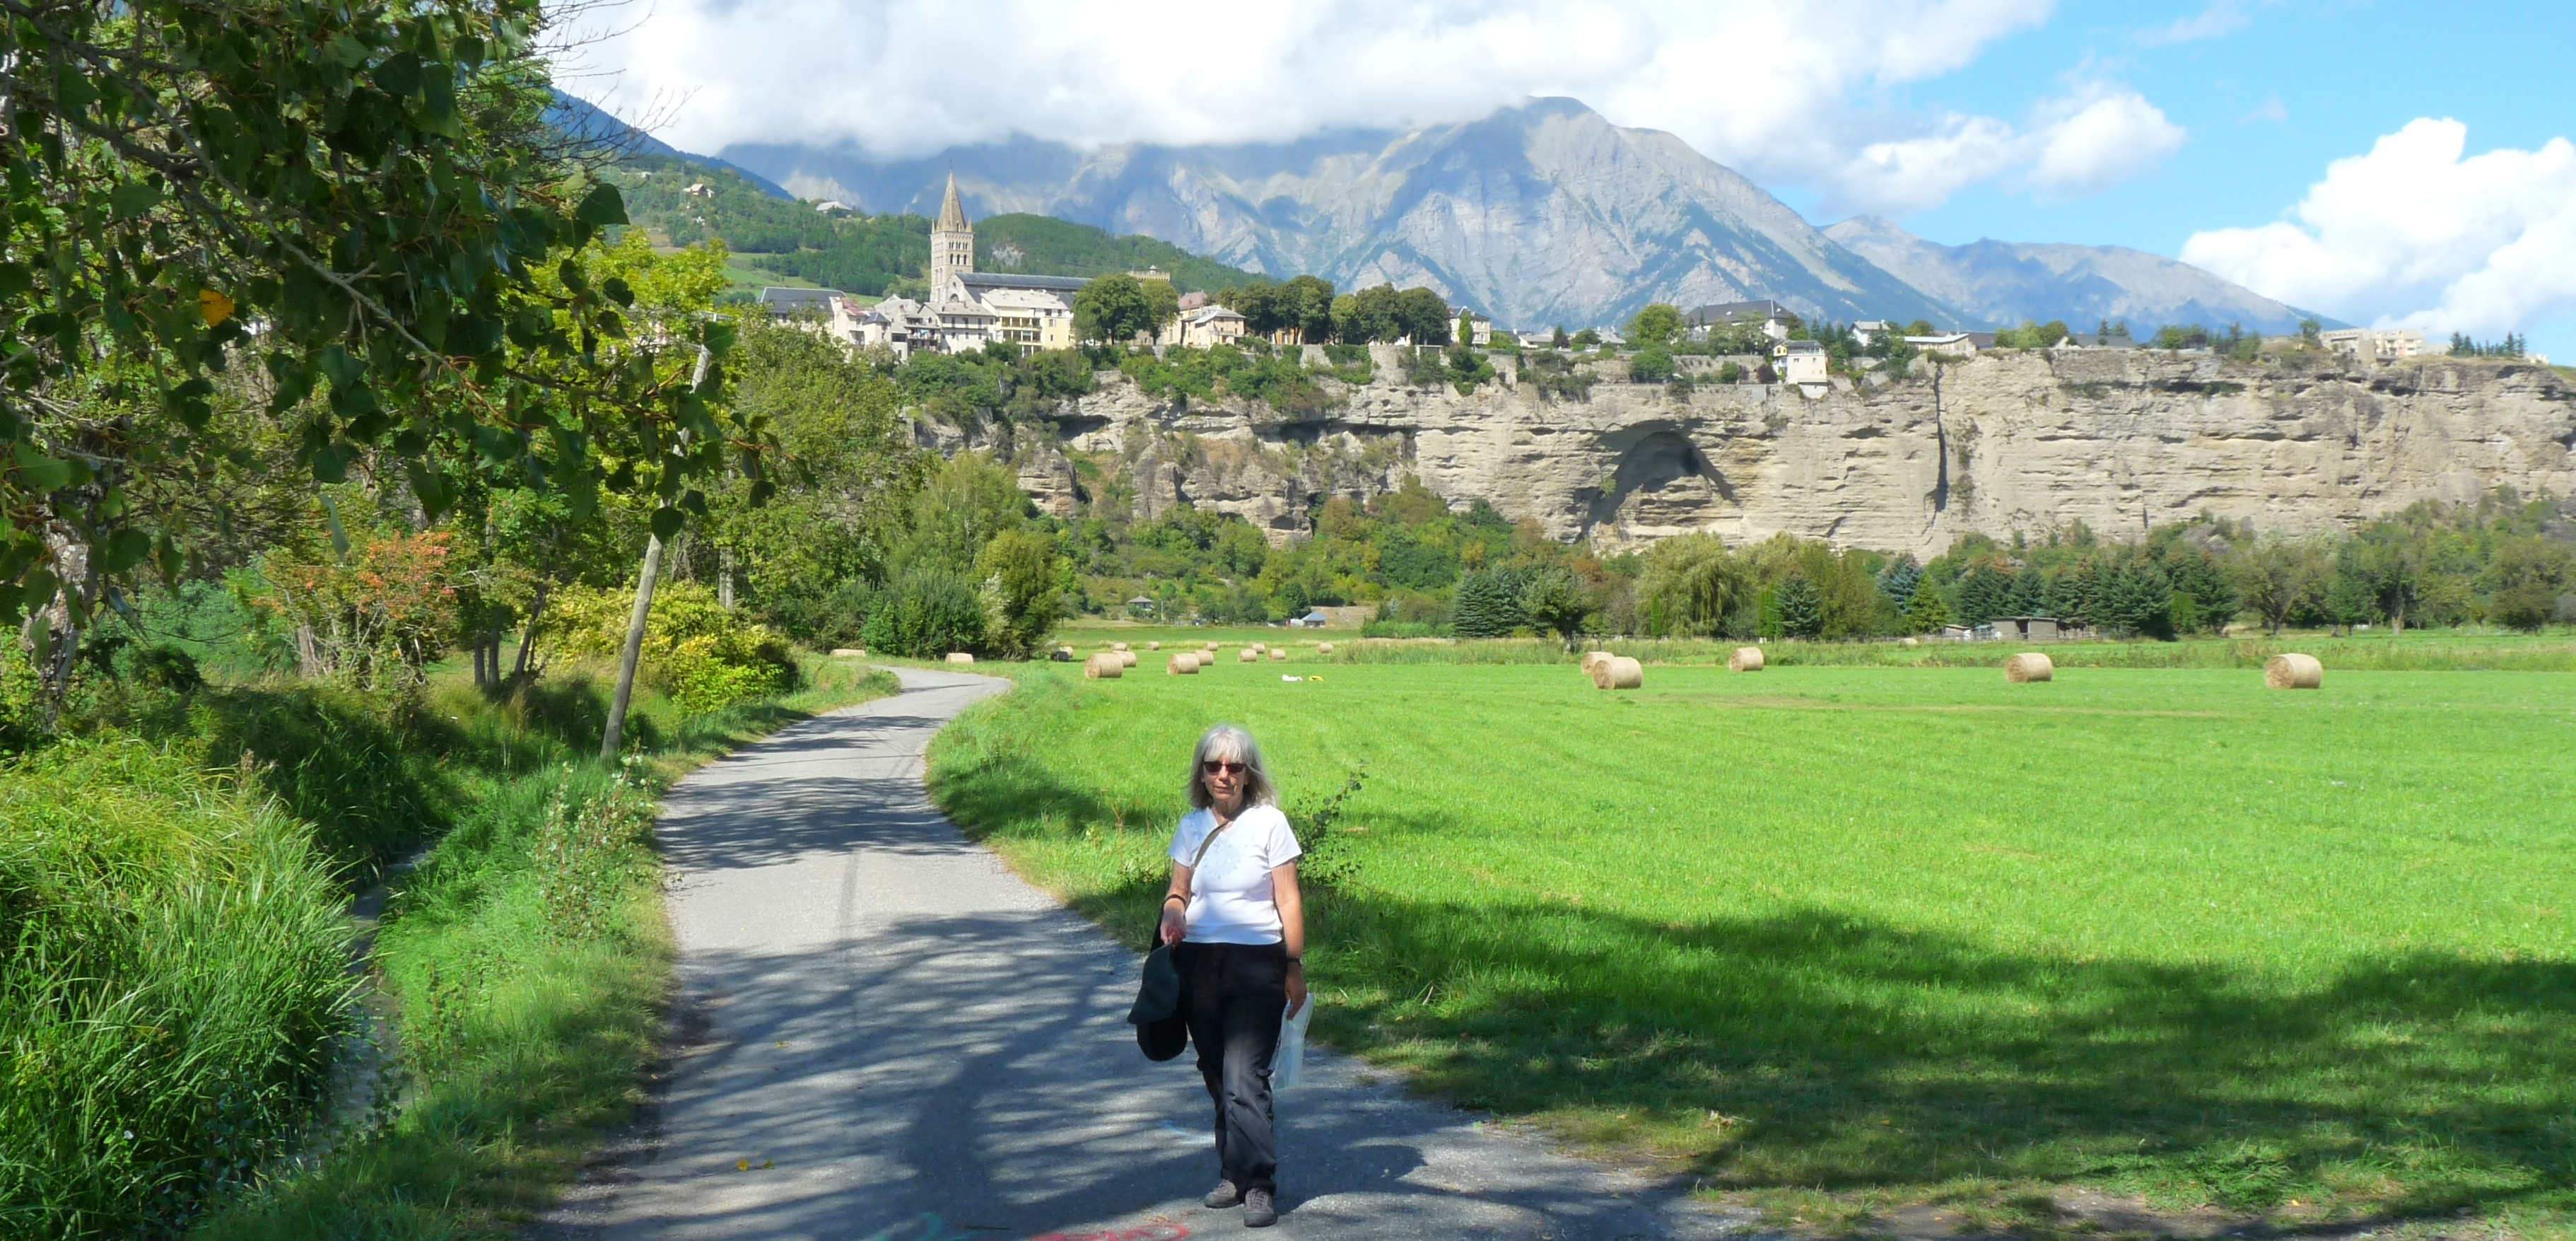
embrun, france, natural landscape, hill station, mountain range, trail, wilderness, grass, leisure, tourism, rural area, recreation, hill, mountain, landscape, tree, mount scenery, grassland, fell, walking, thoroughfare, running, travel, jogging, national park, road, meadow